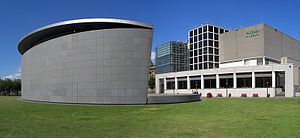
Van Gogh-museet
Van Gogh-museet i Amsterdam
Van Gogh-museet er et museum i Amsterdam i Nederlandene, der udstiller værker af den hollandske maler Vincent van Gogh og hans samtidige. Museet blev etableret i 1973 på basis af den samling som Vincents nevø Vincent Willem van Gogh ejede. Genstandene er nu permanent udlånt til museet. Museet har den største samling af malerier og tegninger af van Gogh i verden og besøges årligt af 1,4 mio.